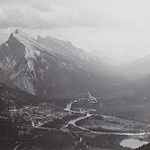
Scene: Outdoor